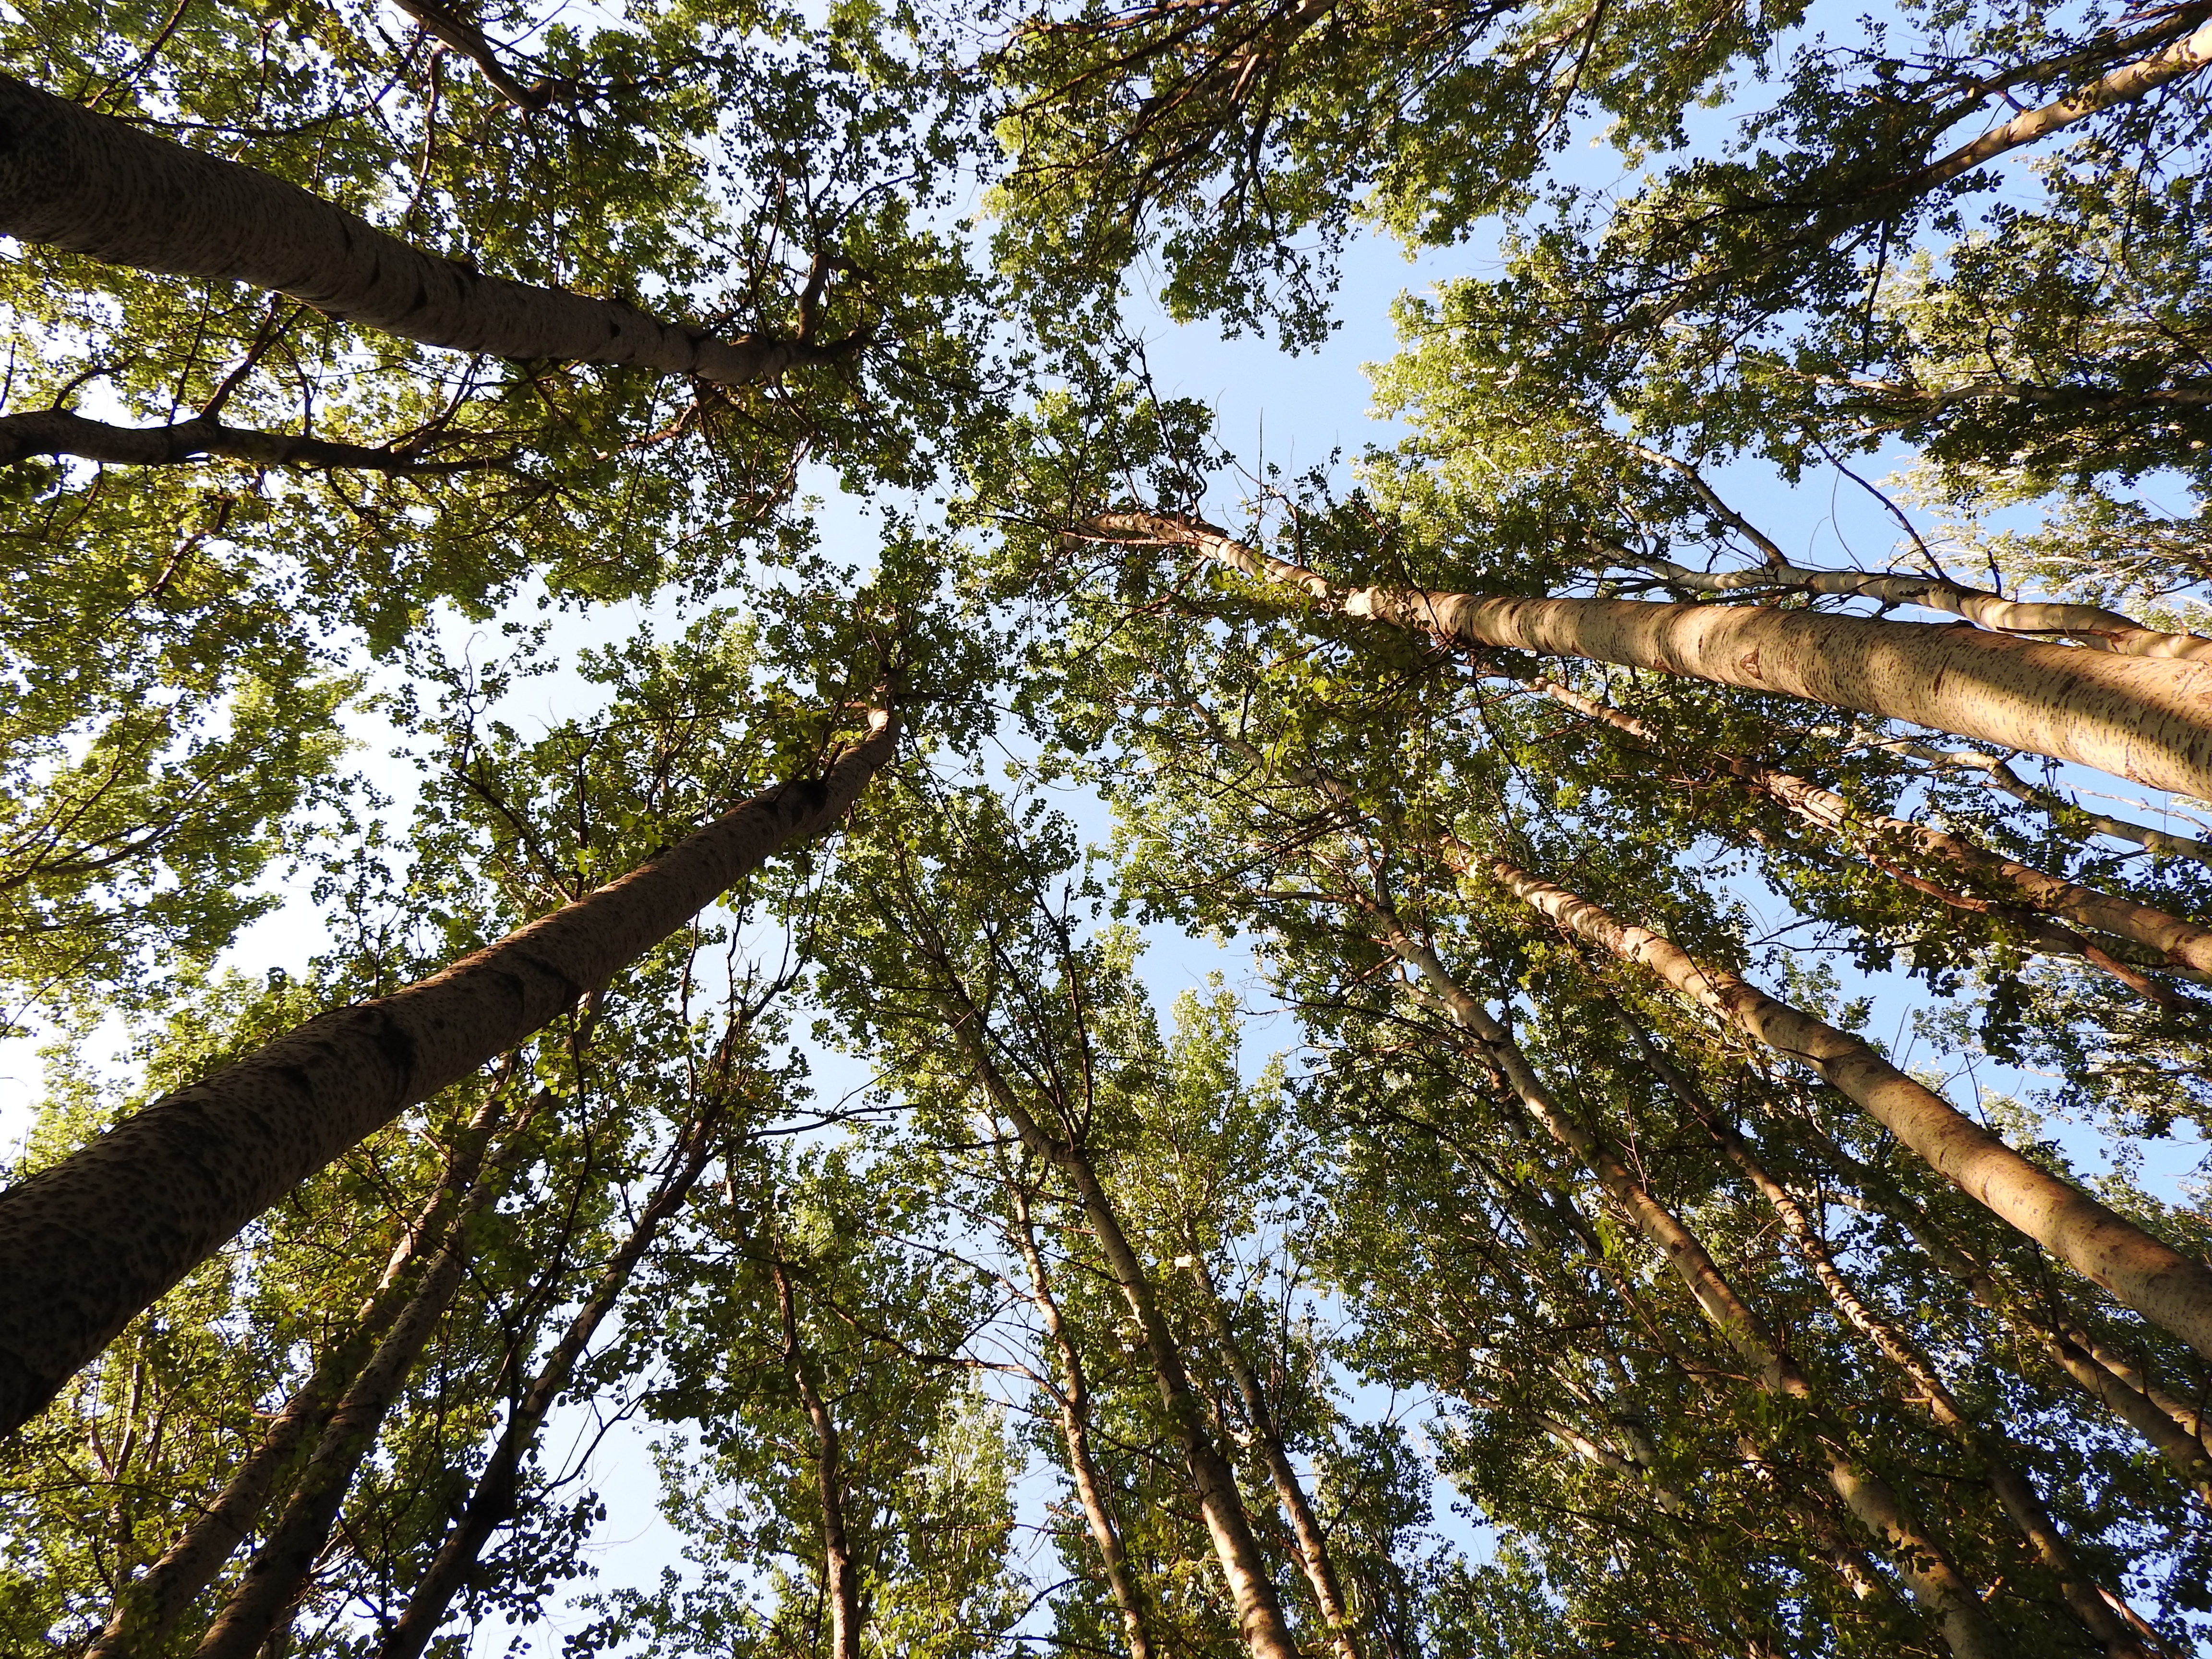
tree, nature, forest, branch, plant, sky, sunlight, leaf, perspective, environment, green, autumn, season, trees, angle, woodland, habitat, ecosystem, natural environment, woody plant